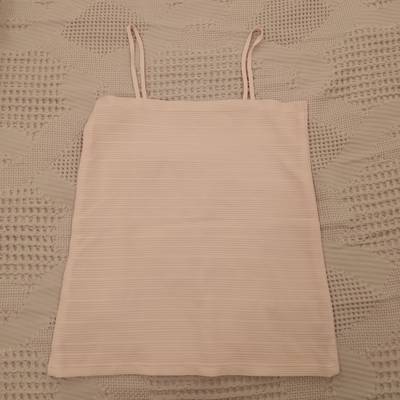
Waste category: clothes